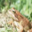
Label: frog